Choi Hung Road

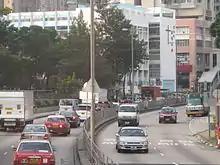
Choi Hung Road

Choi Hung Road is a road located in the Wong Tai Sin District, Kowloon of Hong Kong. It was first opened to the public in the 1920s as a part of Clear Water Bay Road, yet it was split from the road and named after the Choi Hung Estate in 1963.